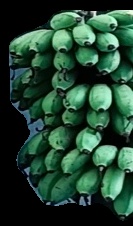
Variety: rasbale
Grade: grade2